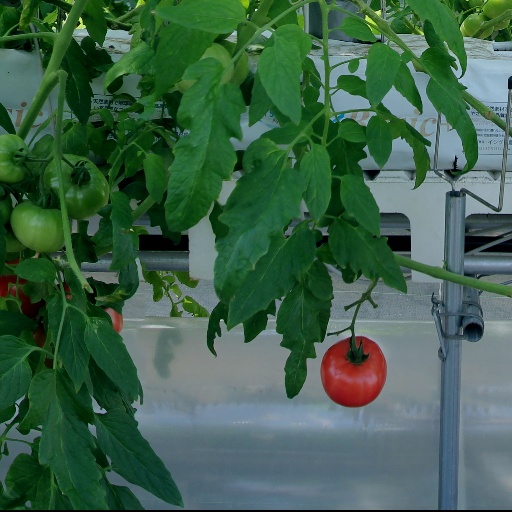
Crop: tomato